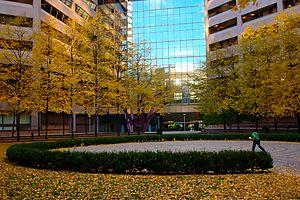
Trinity Square est une place située au centre-ville de Toronto au Canada. Son ouvrage majeur est l'Église de la Sainte-Trinité. On y trouve aussi une fontaine et un labyrinthe.